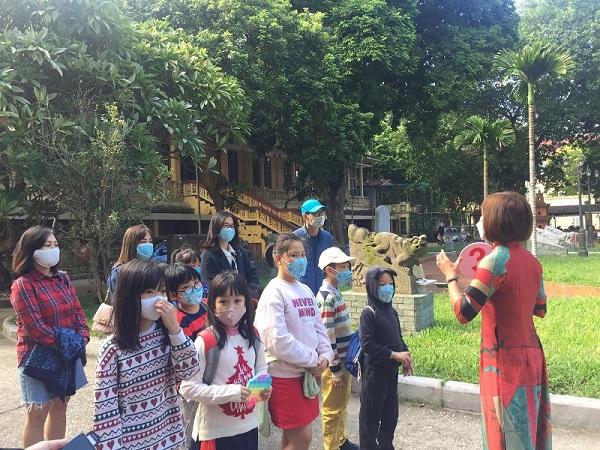
có một nhóm người đang tham quan trong một khu di tích